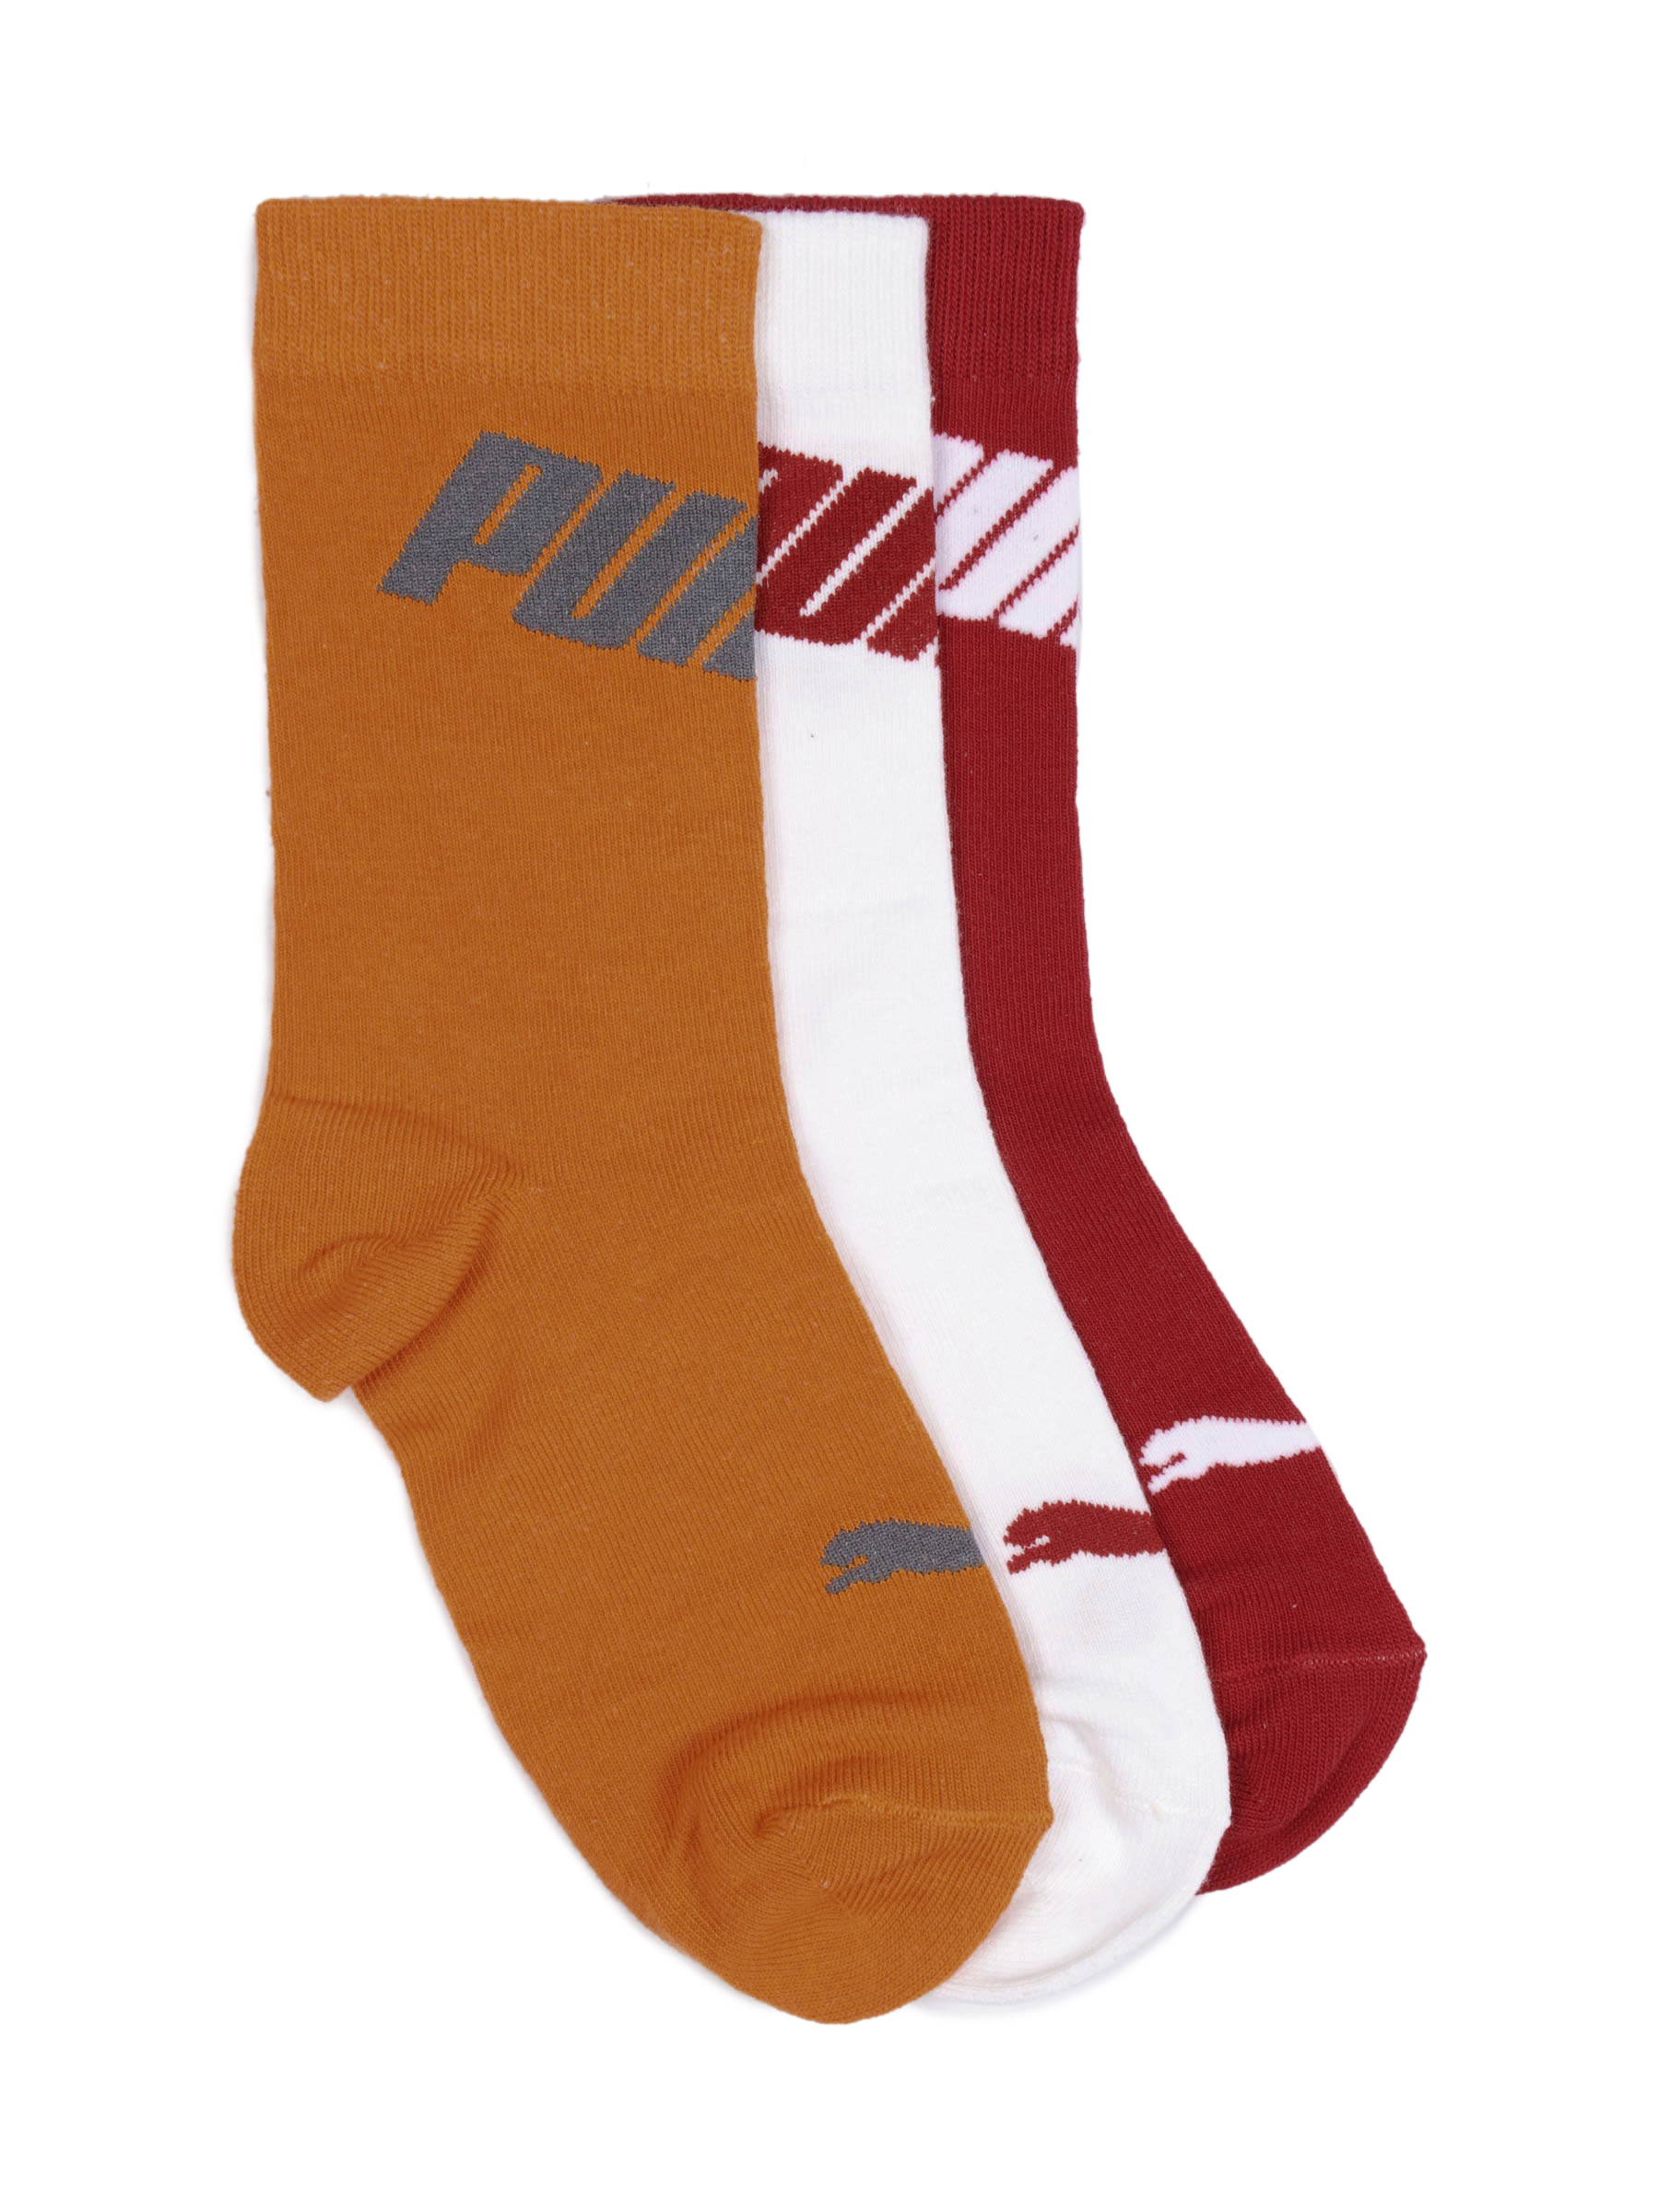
Puma Kids Unisex Foundation Pack of 3 Crew Socks
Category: Accessories / Socks / Socks
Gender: Unisex
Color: White
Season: Fall 2009
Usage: Casual